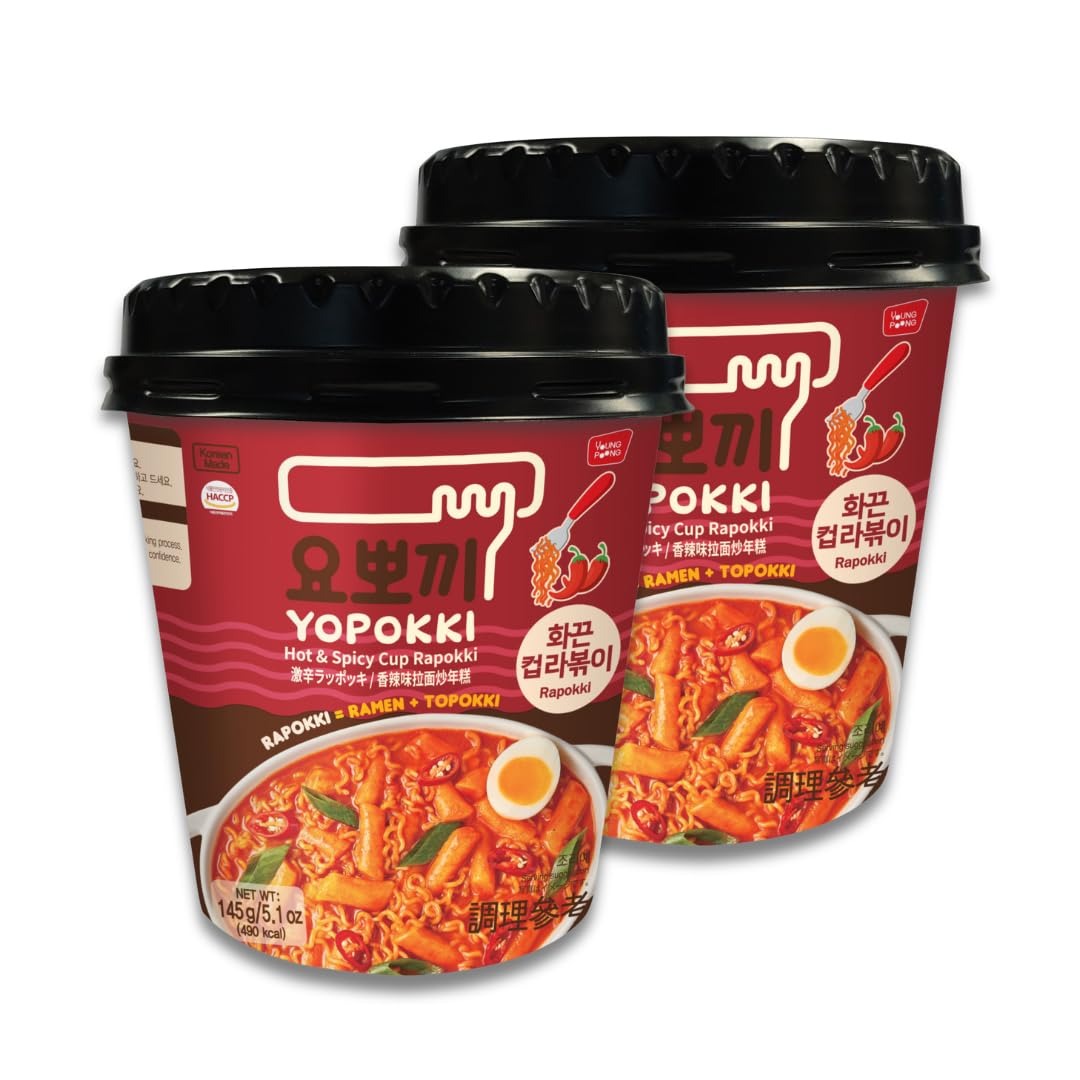
Item Name: Yopokki Instant Rabokki Cup (Hot Spicy, 2 Cups) Korean Street food with Hot spicy sauce Ramen Noodle Topokki Rice Cake - Quick & Easy to Prepare
Bullet Point 1: We are proud to offer you the best experience of eating Korean soul food, Rabokki.
Bullet Point 2: PRODUCT SIZE AND WEIGHT - This set includes two cups of Yopokki Instant Rabokki. Each cup, weighing 5.1 ounces, comprises rice cakes and ramen enveloped in a Hot Spicy sauce. The dimensions of each packaged cup are 7.8 x 4.9 x 4.5 inches.
Bullet Point 3: A TASTE OF KOREA - We've encapsulated the diverse flavors of Korean cuisine into this convenient dish. Easily prepared in minutes and accessible anywhere around the globe, this particular offering combines soft-textured rice cakes and flavorful ramen, all enveloped in a unique blend of Hot Spicy sauce! Experience the fusion of textures and flavors in a single dish!
Bullet Point 4: LEVEL OF SPICINESS - A strong kick of spice! Take on the heat challenge!
Bullet Point 5: Delicious Recipes - Place the rice cake, ramen, and powdered sauce in a container, then pour in water and microwave for 3 minutes and 30 seconds. After removing it from the microwave, cover and wait for 30 seconds. This process will double the texture of the rice cake.
Bullet Point 6: This is a snack that can be enjoyed on the go or when you're seeking a simple, flavorful dish to shake up your routine. It's a beloved Korean street food that's not only popular among children but is also perfect to share with someone. Note, this Rabokki version is quite spicy, offering a bold heat that adds an exciting twist to any snacking occasion. Perfect for those who love a fiery kick!
Bullet Point 7: Allergen Information - Soybeen, Wheat, Tomato, Oyster, Milk
Product Description: I want to share the opportunity to eat various foods from around world. Tteokbokki is a food that is loved in Korea. It is simple and delicious, especially Korean women's favorite food. Although we can not eat together, we want to share the same food. I would like to add variety to your mood and experience with this tteokbokki.
Value: 10.2
Unit: Ounce

Price: 22.44